J. Travis Laster

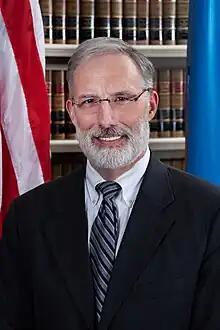
Official headshot, 2019

James Travis Laster is an American corporate lawyer and judge who has served as a Vice Chancellor of the Delaware Court of Chancery since 2009.